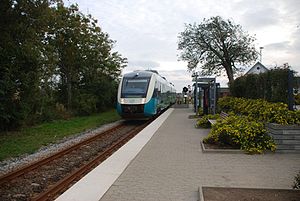
Ydby Station
Ydby Station
Ydby Station er en jernbanestation i Ydby.